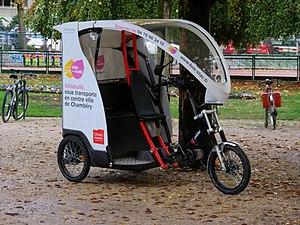
Un Yokler X (Vélobulle) stationné dans le parc du Verney (Chambéry, France) le 8 novembre 2018.
Synchro Bus, anciennement Stac, est une marque déposée appartenant à la communauté d’agglomération du Grand Chambéry, qui désigne sous ce nom son service de transport en commun. Ce dernier dessert les 38 communes de Grand Chambéry ainsi que les communes du Bourget-du-Lac et de Voglans, rattachées à la communauté d’agglomération Grand Lac, à l'aide d'un réseau composé de 19 lignes régulières, d’un service de transport à la demande et de transport scolaire, et d’une ligne de vélotaxis, appelée Vélobulle, reliant les quatre arrêts de correspondance situés dans le centre-ville de Chambéry.